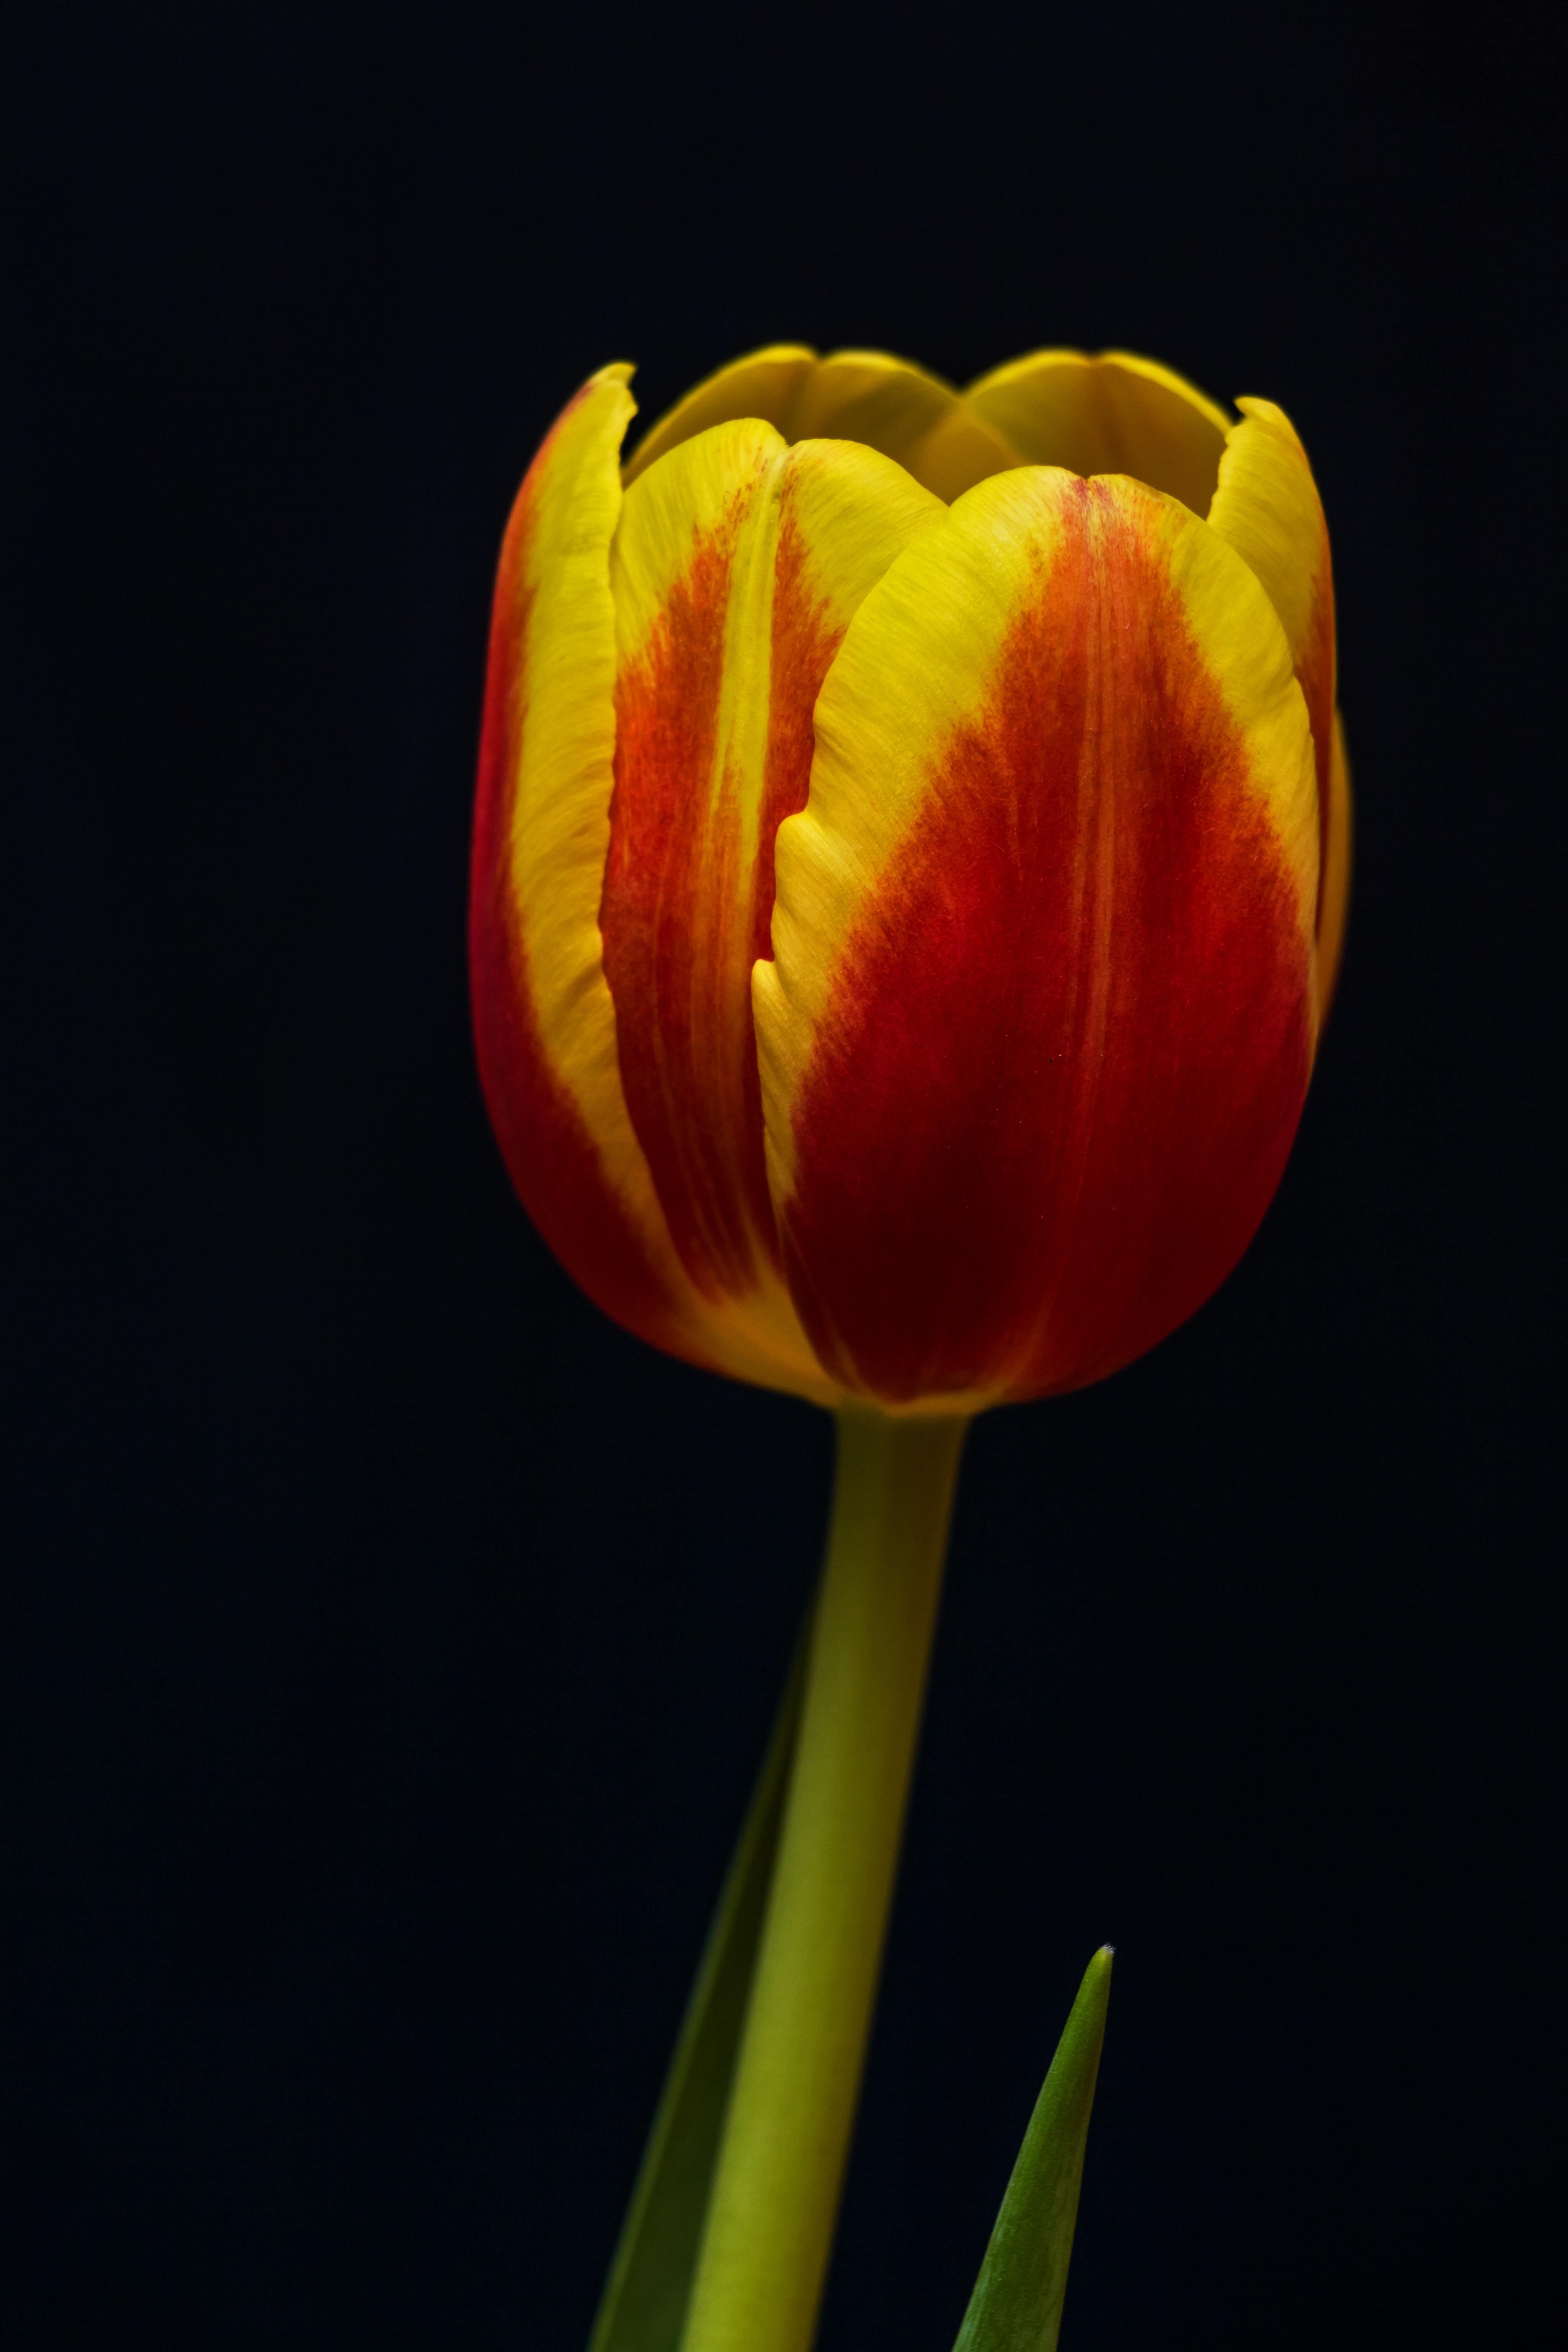
nature, plant, flower, petal, tulip, spring, yellow, yellow flower, flowers, close up, march, macro photography, flowering plant, lily family, plant stem, land plant, two color